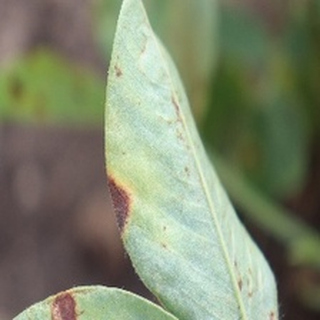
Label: groundnut_early_leaf_spot